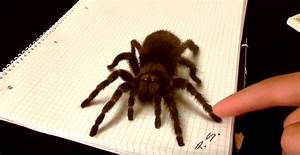
Label: spider